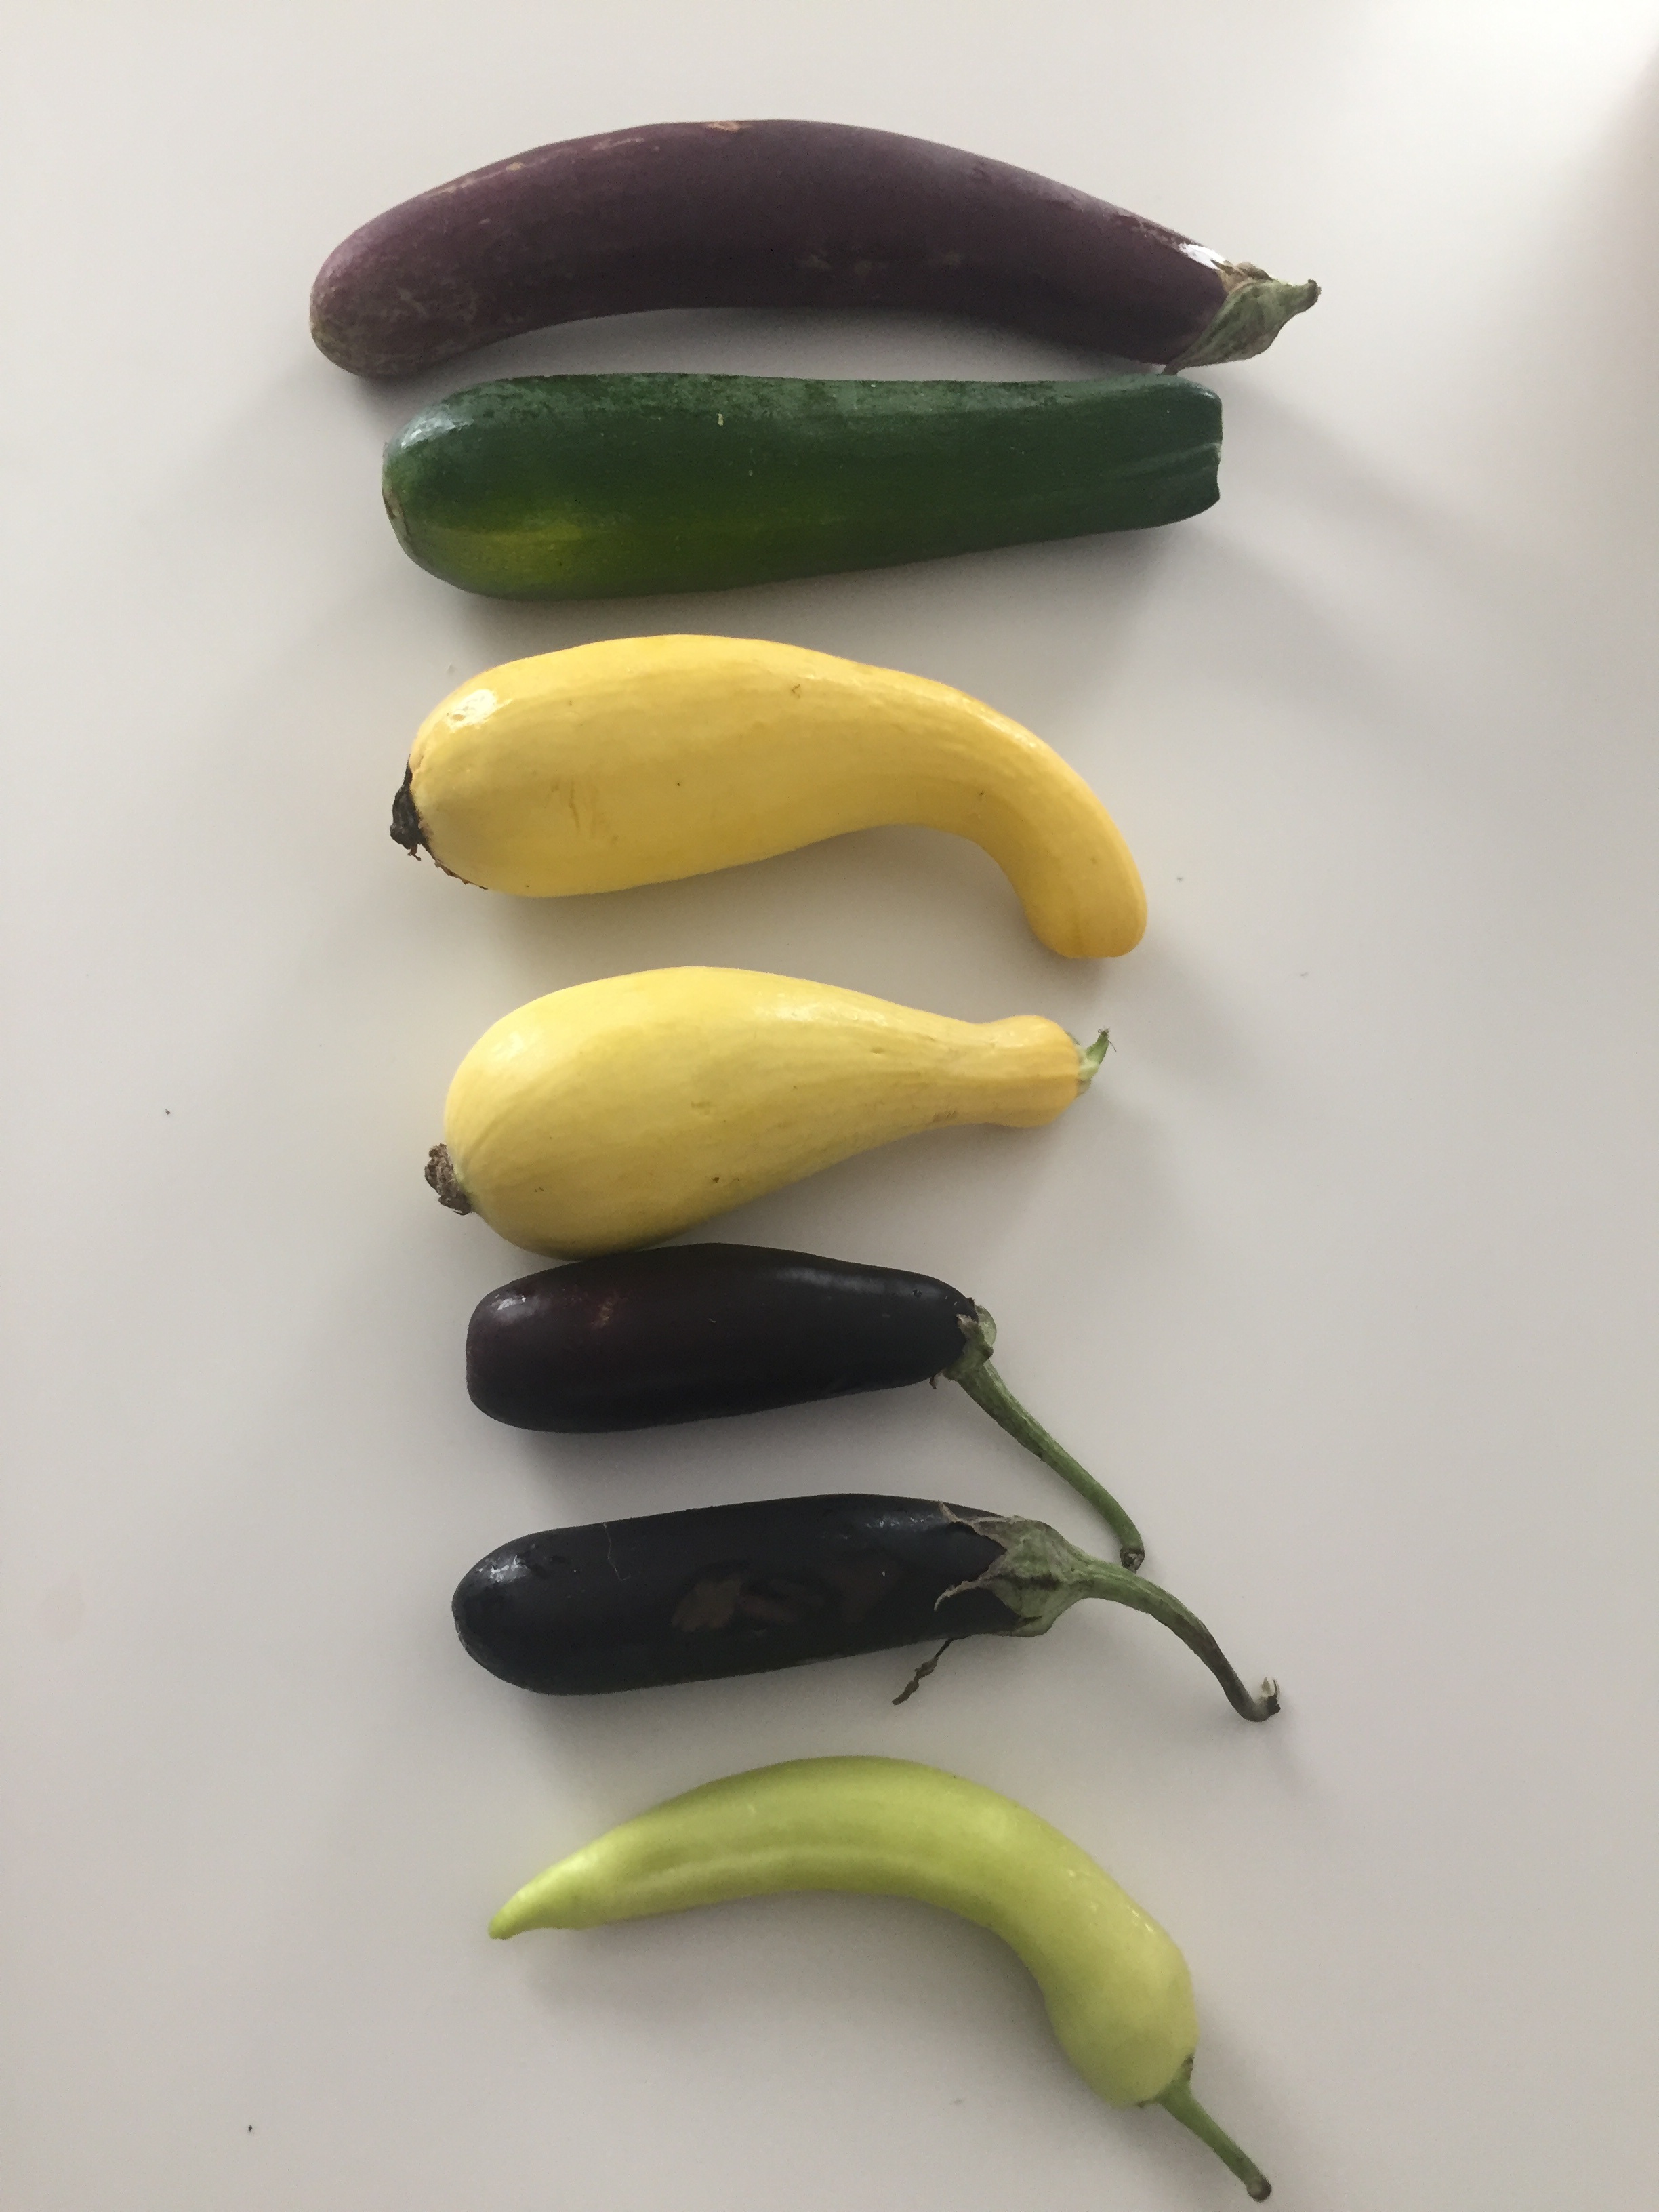
plant, fruit, leaf, flower, food, green, produce, vegetable, yellow, banana, flowering plant, chili pepper, land plant, banana family, bell peppers and chili peppers